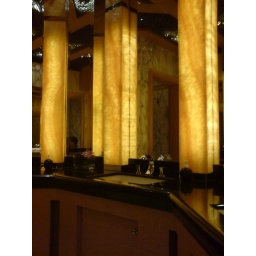
High tea with my mother at the piano bar in the Jin Mao tower